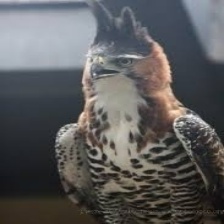
Species: ORNATE HAWK EAGLE
Scientific name: SPIZAETUS ORNATUS